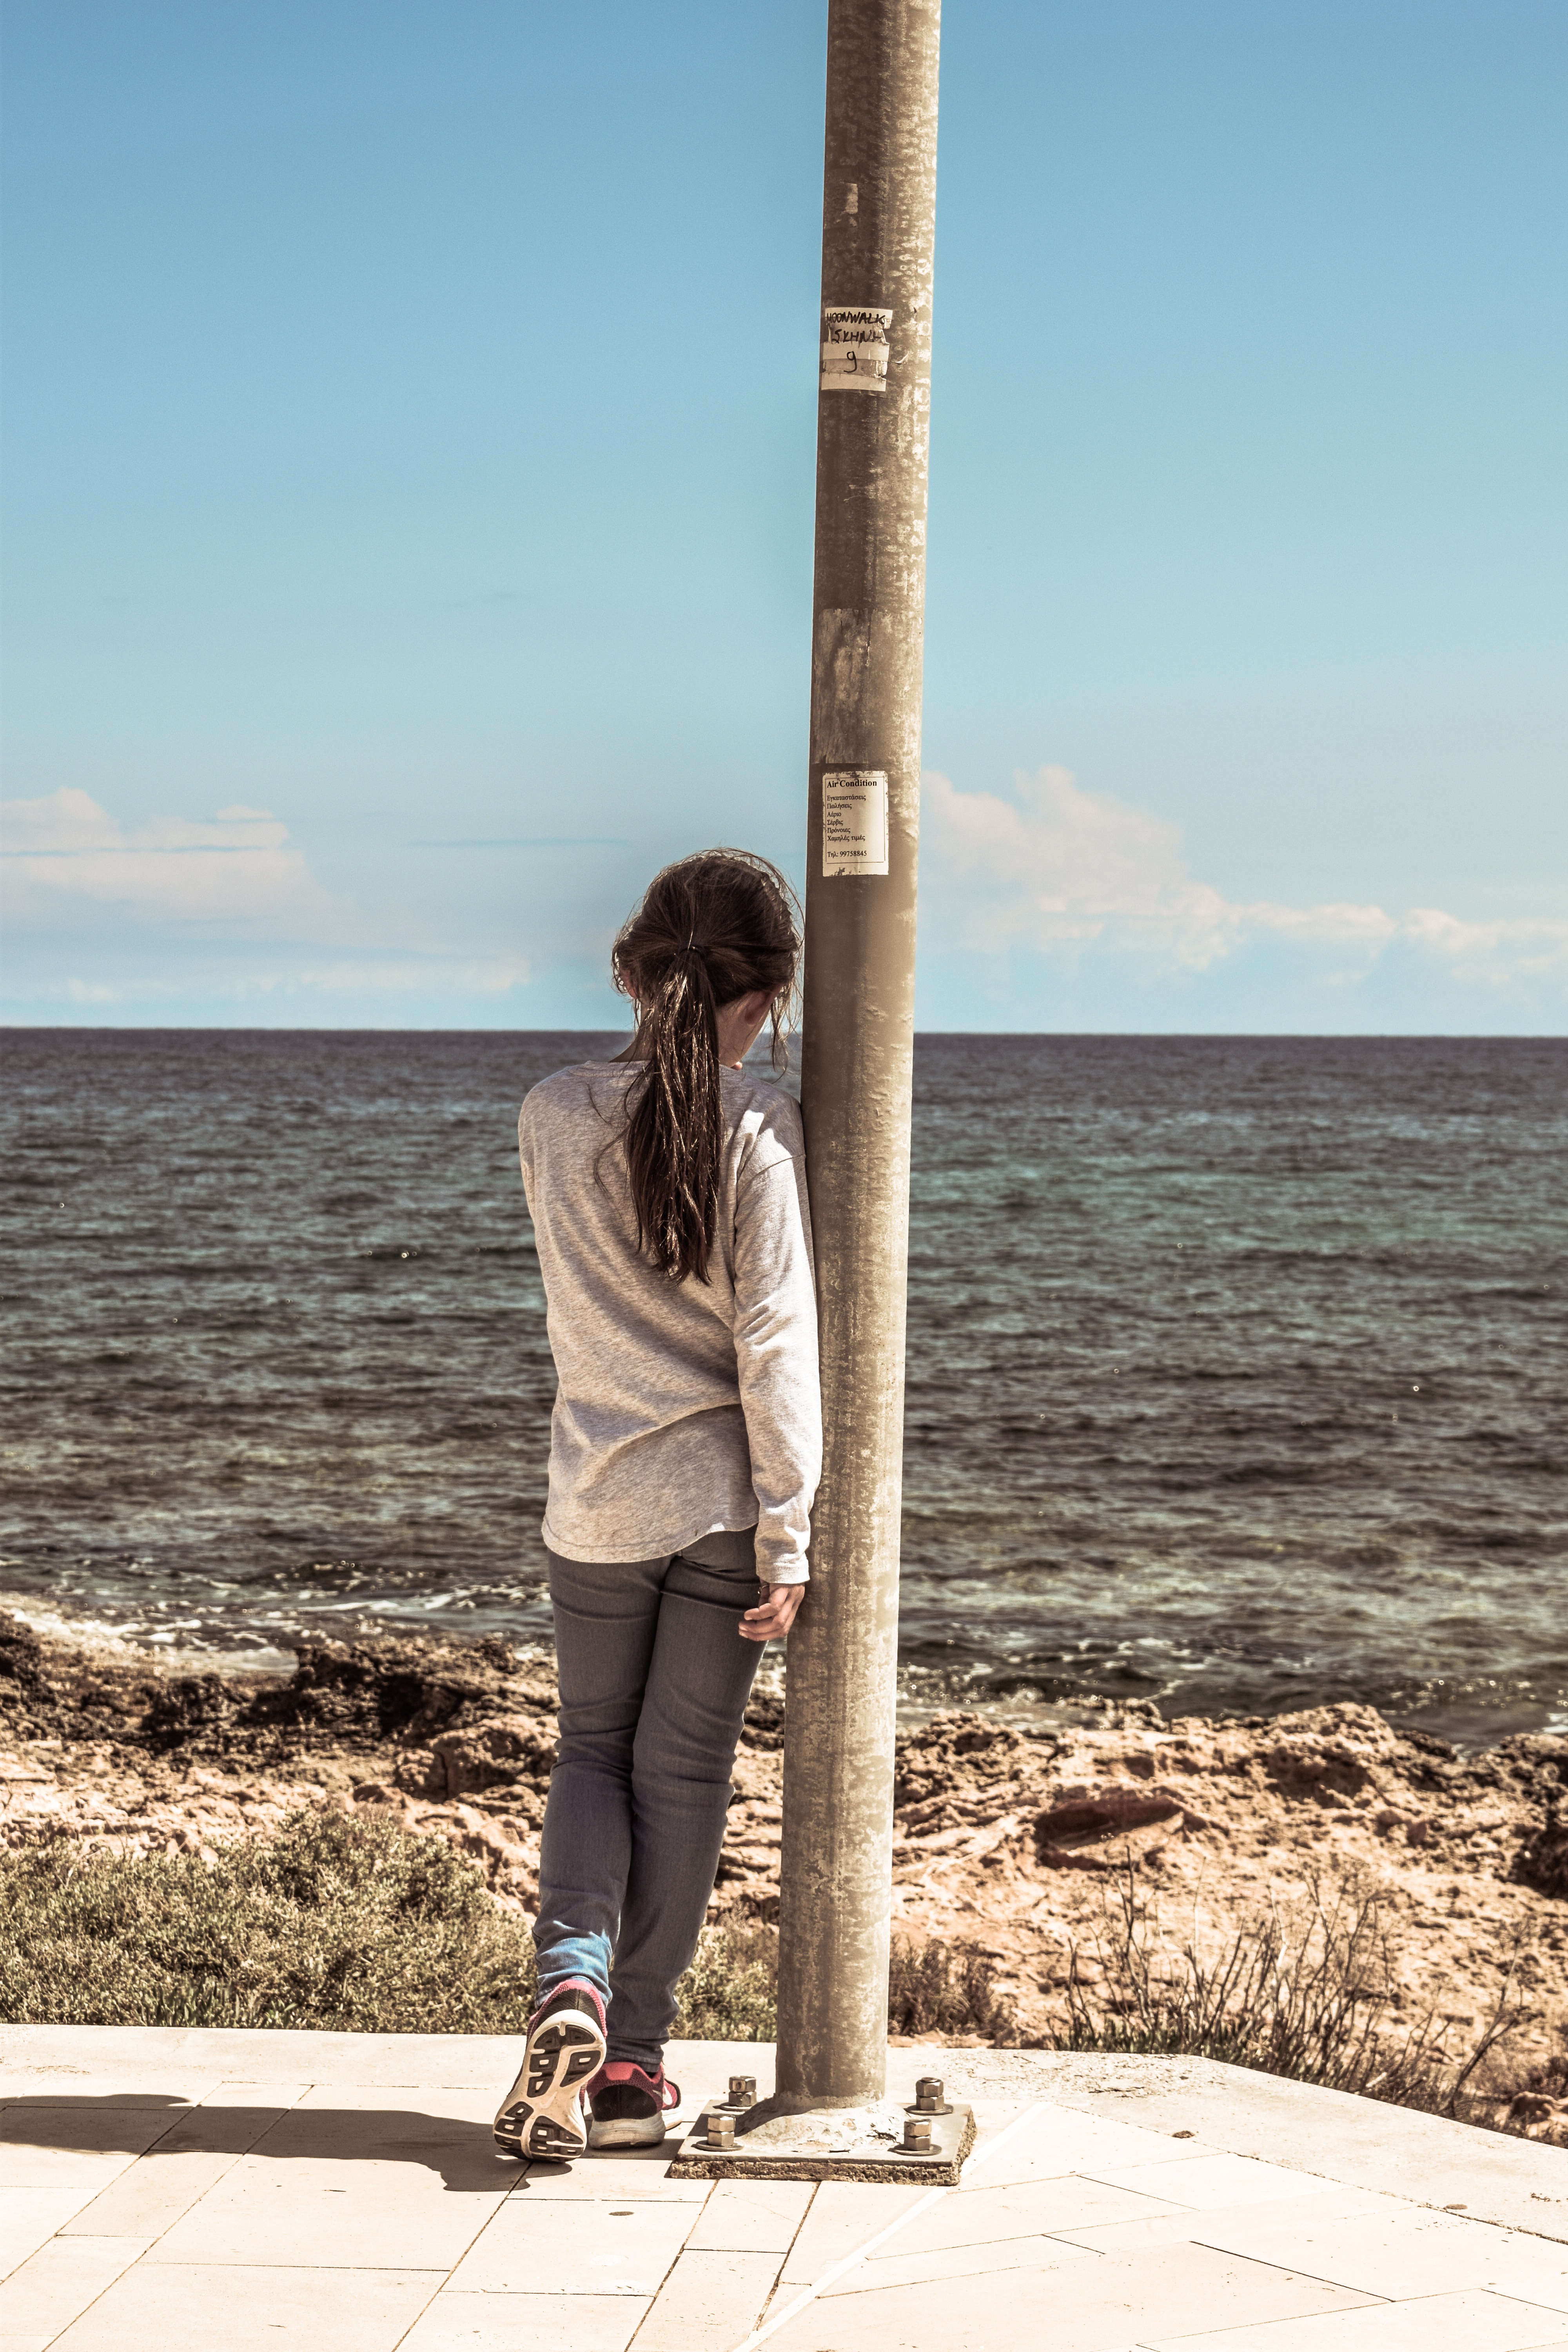
beach, sea, coast, sand, wood, girl, wind, vacation, thoughtful, childhood, photograph, sensitive, surfing equipment and supplies